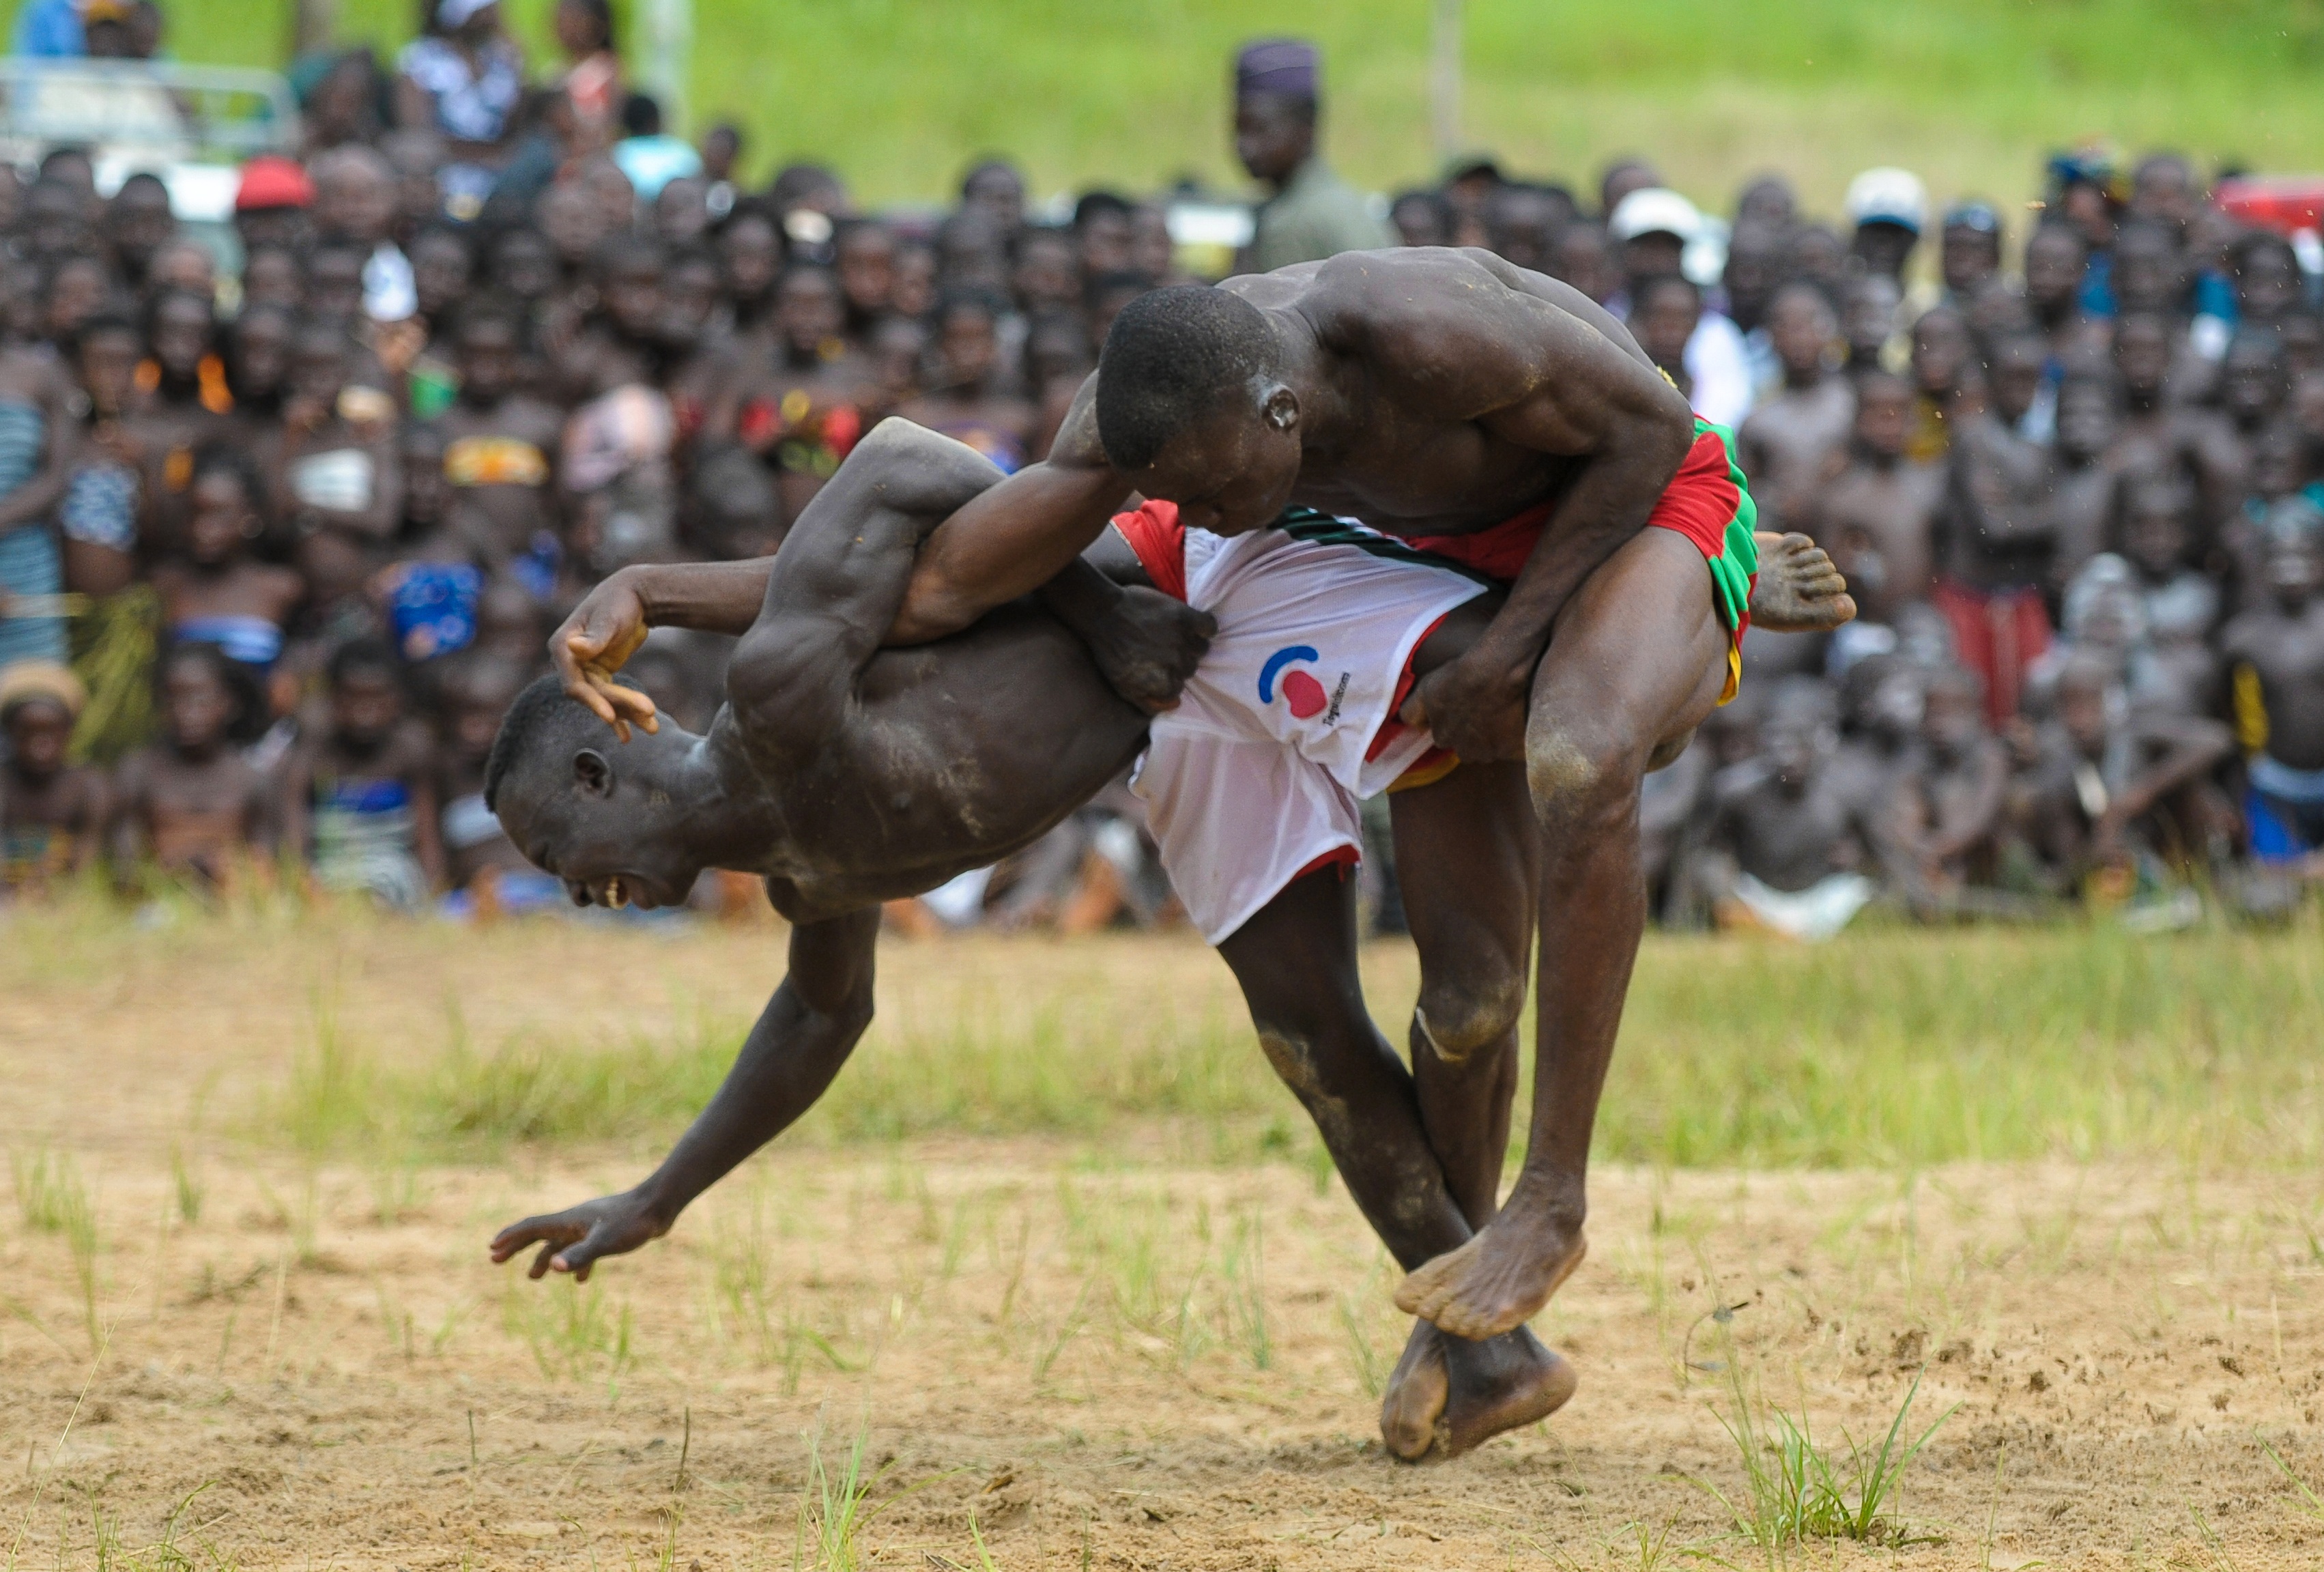
fight, tribe, sports, tradition, african, traditional, wrestlers, elizabeth, equestrianism, eventing, togo, cattle like mammal, animal sports, english riding, equestrian sport